Postkodmiljonären

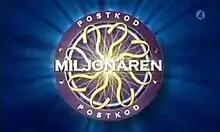
Logo (2008–2024)

Postkodmiljonären is a Swedish game show based on the original British format of "Who Wants to Be a Millionaire?". The show debuted on 26 August 2005 and is hosted by Rickard Sjöberg. It is shown every Friday and Saturday from 7:30 PM to 8 PM (CET) on the Swedish commercial television station TV4. The programme is also combined with a lottery, Svenska Postkodlotteriet ("The Swedish Postcode Lottery"), in a twice-weekly format. The original format broadcast between 2000 and 2003 was known as "Vem vill bli miljonär?" and lacked the lottery tie-in.